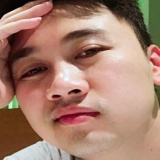
ca sĩ Don Nguyễn